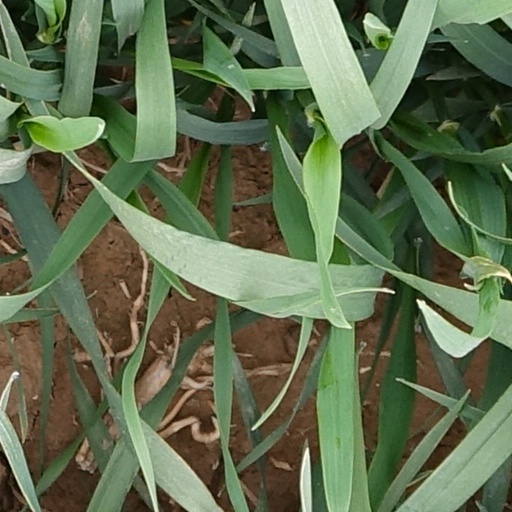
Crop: wheat